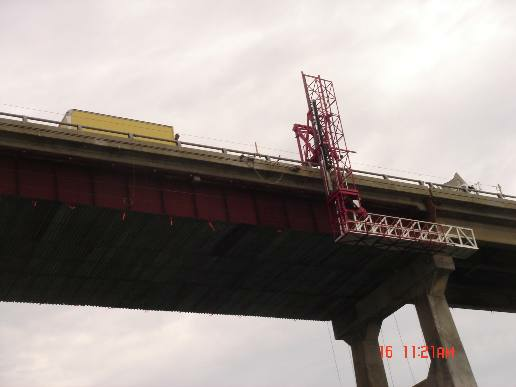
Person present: No